Youth in Guatemala

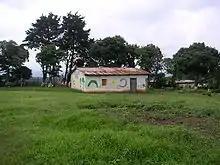
Community village school

Youth in Guatemala are the largest segment of the nation's population. Youth includes individuals between the ages of 15 and 24. Over half of the population is under 19 years old in 2011, the highest proportion of young people of any country in Latin America. The health, education, and work opportunities for young people differ by ethnicity ("ladino" or indigenous) and social class.